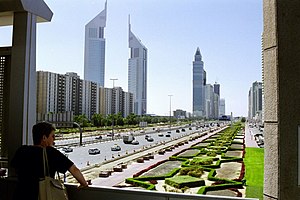
Emirates Office Tower
Emirates Office Tower er en skyskraber i Dubai i de Forenede Arabiske Emirater